Kyiv Metro

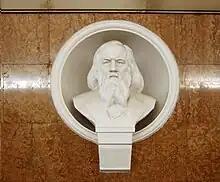
A bust of Russian chemist Dmitri Mendeleev in Universytet station

The lines' names are derived from the terminal stations proposed in the original 1945 construction plan, which is why the M1 line is called "Sviatoshynsko–Brovarska", despite finishing 11 kilometers short of Brovary's city center (the official Metro site says "the extension to Brovary is possible in far future"). Similarly, the M2 line's route does not pass through Kurenivka. In February 2018, the Kyiv City Council renamed the M2 line from "Kurenivsko–Chervonoarmiyska" to "Obolonsko–Teremkivska".